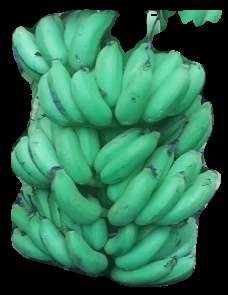
Variety: elakki-bale
Grade: grade1